Grand Valley State University

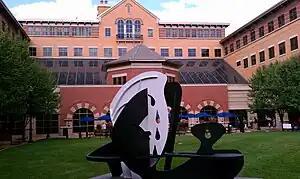
Richard M. DeVos Center on GVSU-Pew campus

GVSU is also home to the Frederik Meijer Honors College, which is non-degree-granting but is meant to provide a more challenging interdisciplinary education in a learning-living environment. The honors college is in the Glenn A. Niemeyer Learning and Living Center on the south side of the Allendale campus.